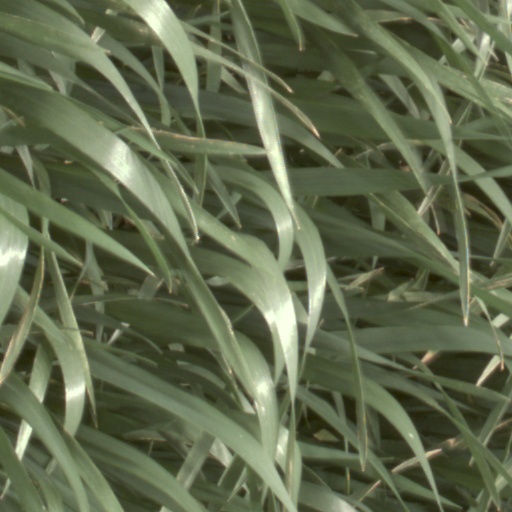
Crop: wheat